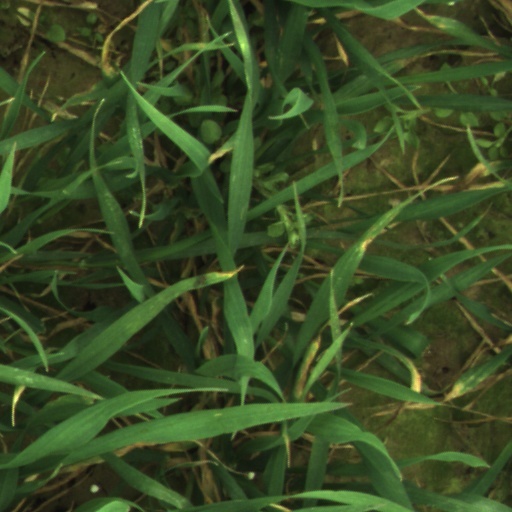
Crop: wheat